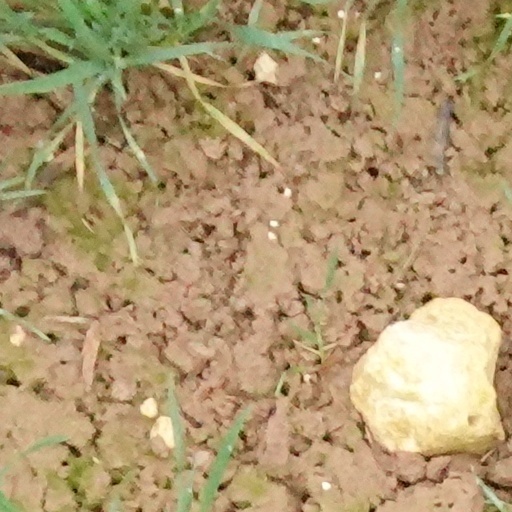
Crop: wheat